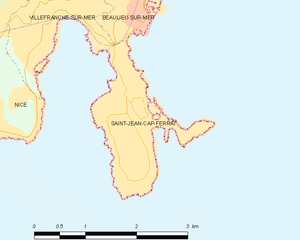
Carte des communes françaises: Saint-Jean-Cap-Ferrat